Jangiri Madhumitha

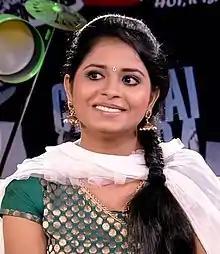

Madhumitha is an Indian actress who appears in Tamil language films and reality show in vijay TV. She often portrays comedy roles and made her film debut through Rajesh's "Oru Kal Oru Kannadi" (2012). She also participated in TV shows like Lollu Sabha and "Kalakka Povathu Yaaru?". In 2019, she was in Bigg Boss Tamil 3 as a contestant and walked on Day 55.